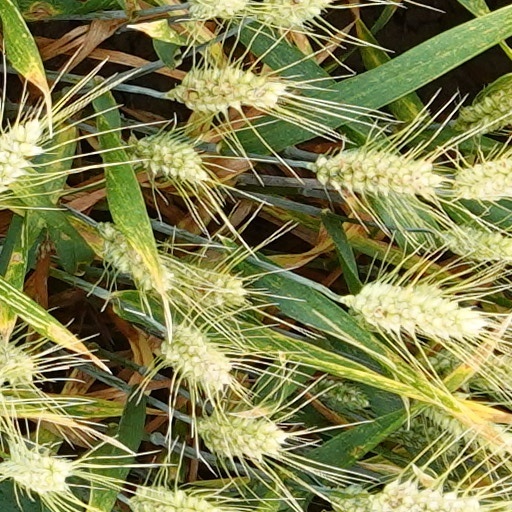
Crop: wheat